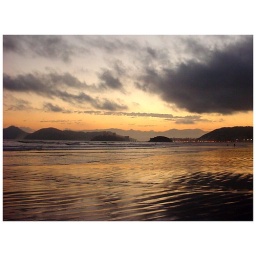
A sunset at the beach with golden reflections on the wet sand in Santos, Brazil.